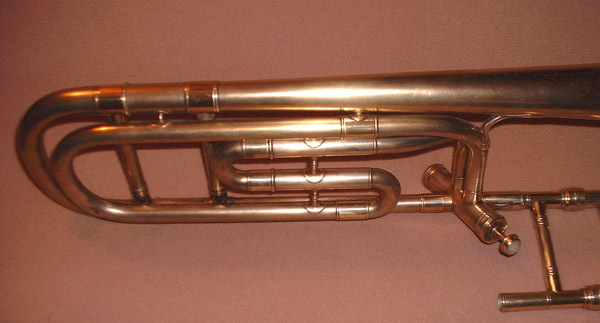
Label: not_food